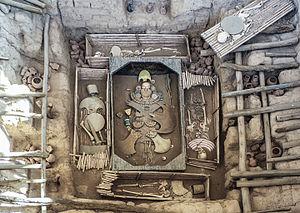
Reconstitution de la tombe du Seigneur de Sipán dans le site de Huaca Rajada, Pérou
"La huaca Rajada aussi connu sous le nom de ""Sipán"", est le plus important complexe funéraire de la culture Moche découvert à ce jour. Il se situe près du village de Sipán, à 30 km à l'est de Chiclayo dans la région de Lambayeque, au nord du Pérou.